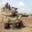
Label: tank